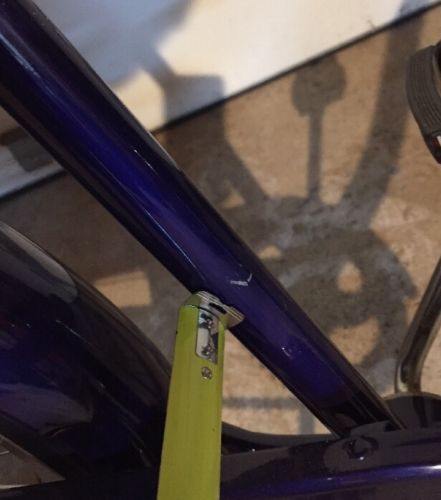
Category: bicycle